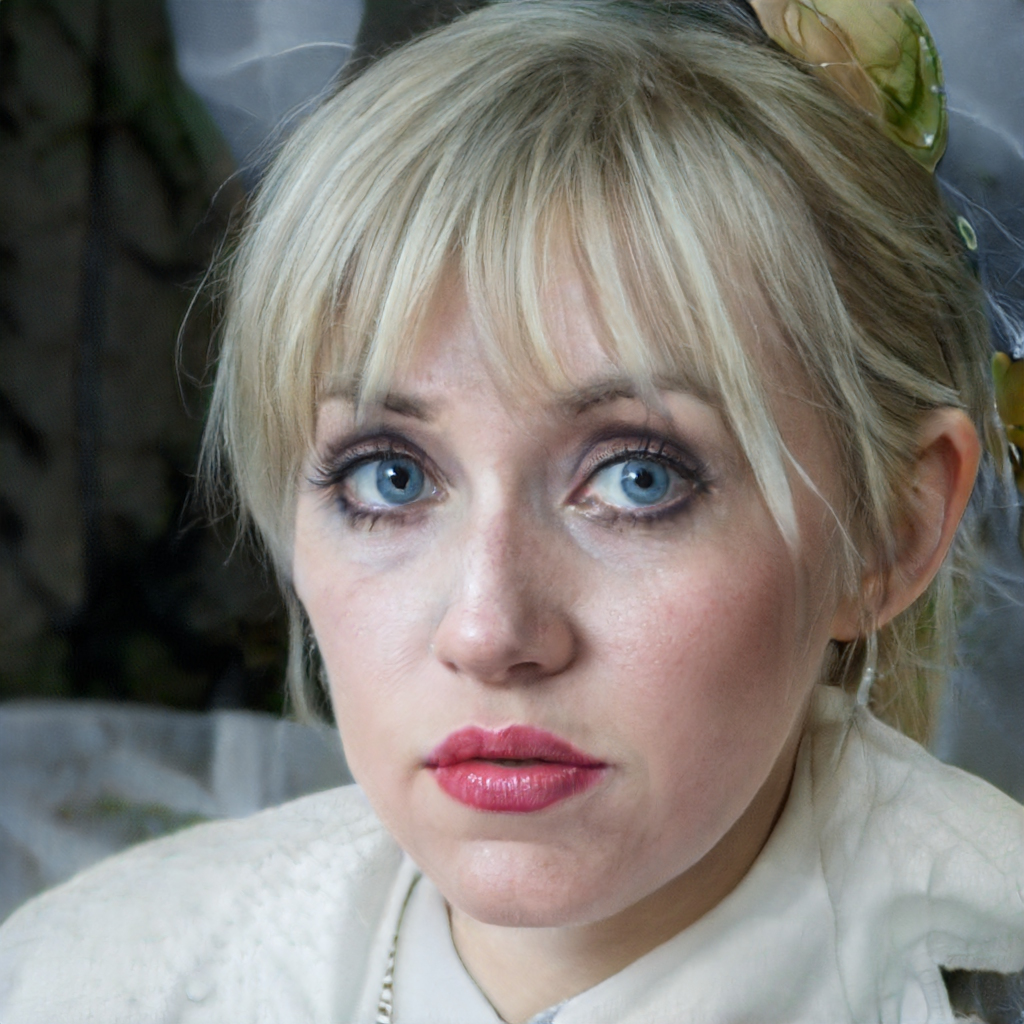
Label: Colored